Centauro (Tank destroyer)

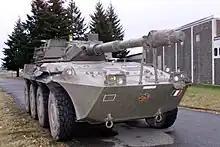
An early variant of the vehicle

The main armament consists of the Oto Melara 105 mm/52 caliber gyro-stabilized high-pressure, low-recoil gun equipped with a thermal sleeve and an integrated fume extractor, with 40 rounds: 14 ready rounds in the turret and another 26 rounds in the hull. The gun can fire standard NATO ammunition, including APFSDS (Armour Piercing Fin-Stabilized Discarding Sabot) rounds.